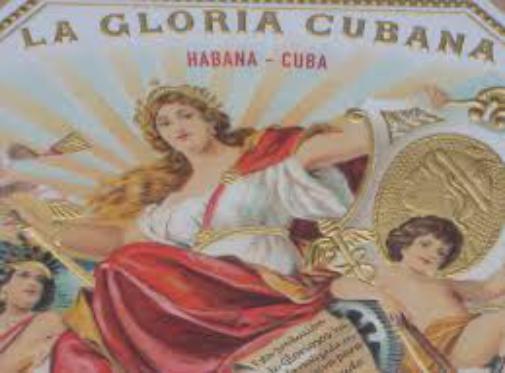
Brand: La Gloria Cubana
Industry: Necessities